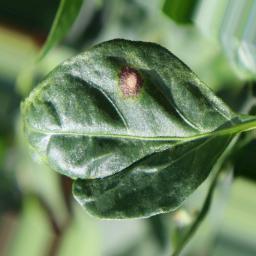
Label: cercospora